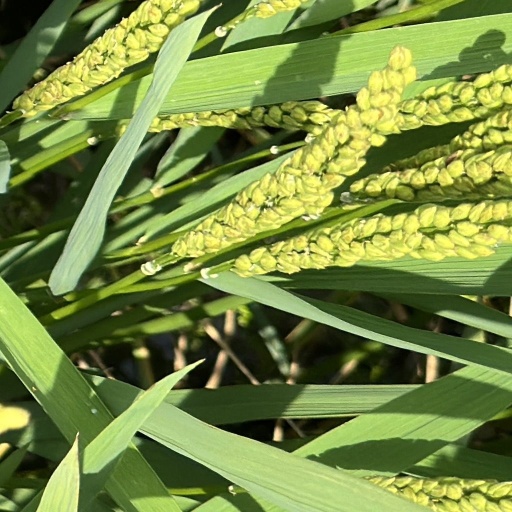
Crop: rice